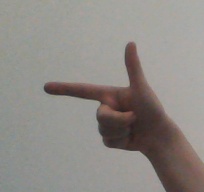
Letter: yaa